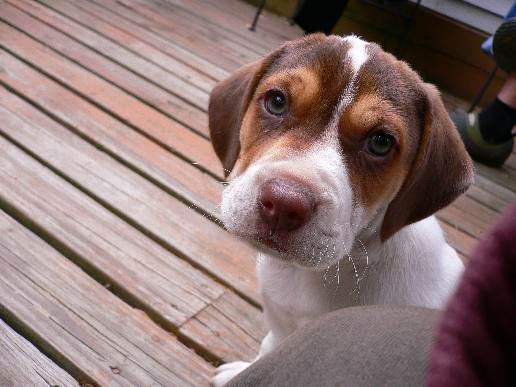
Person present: No